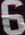
Number: 6